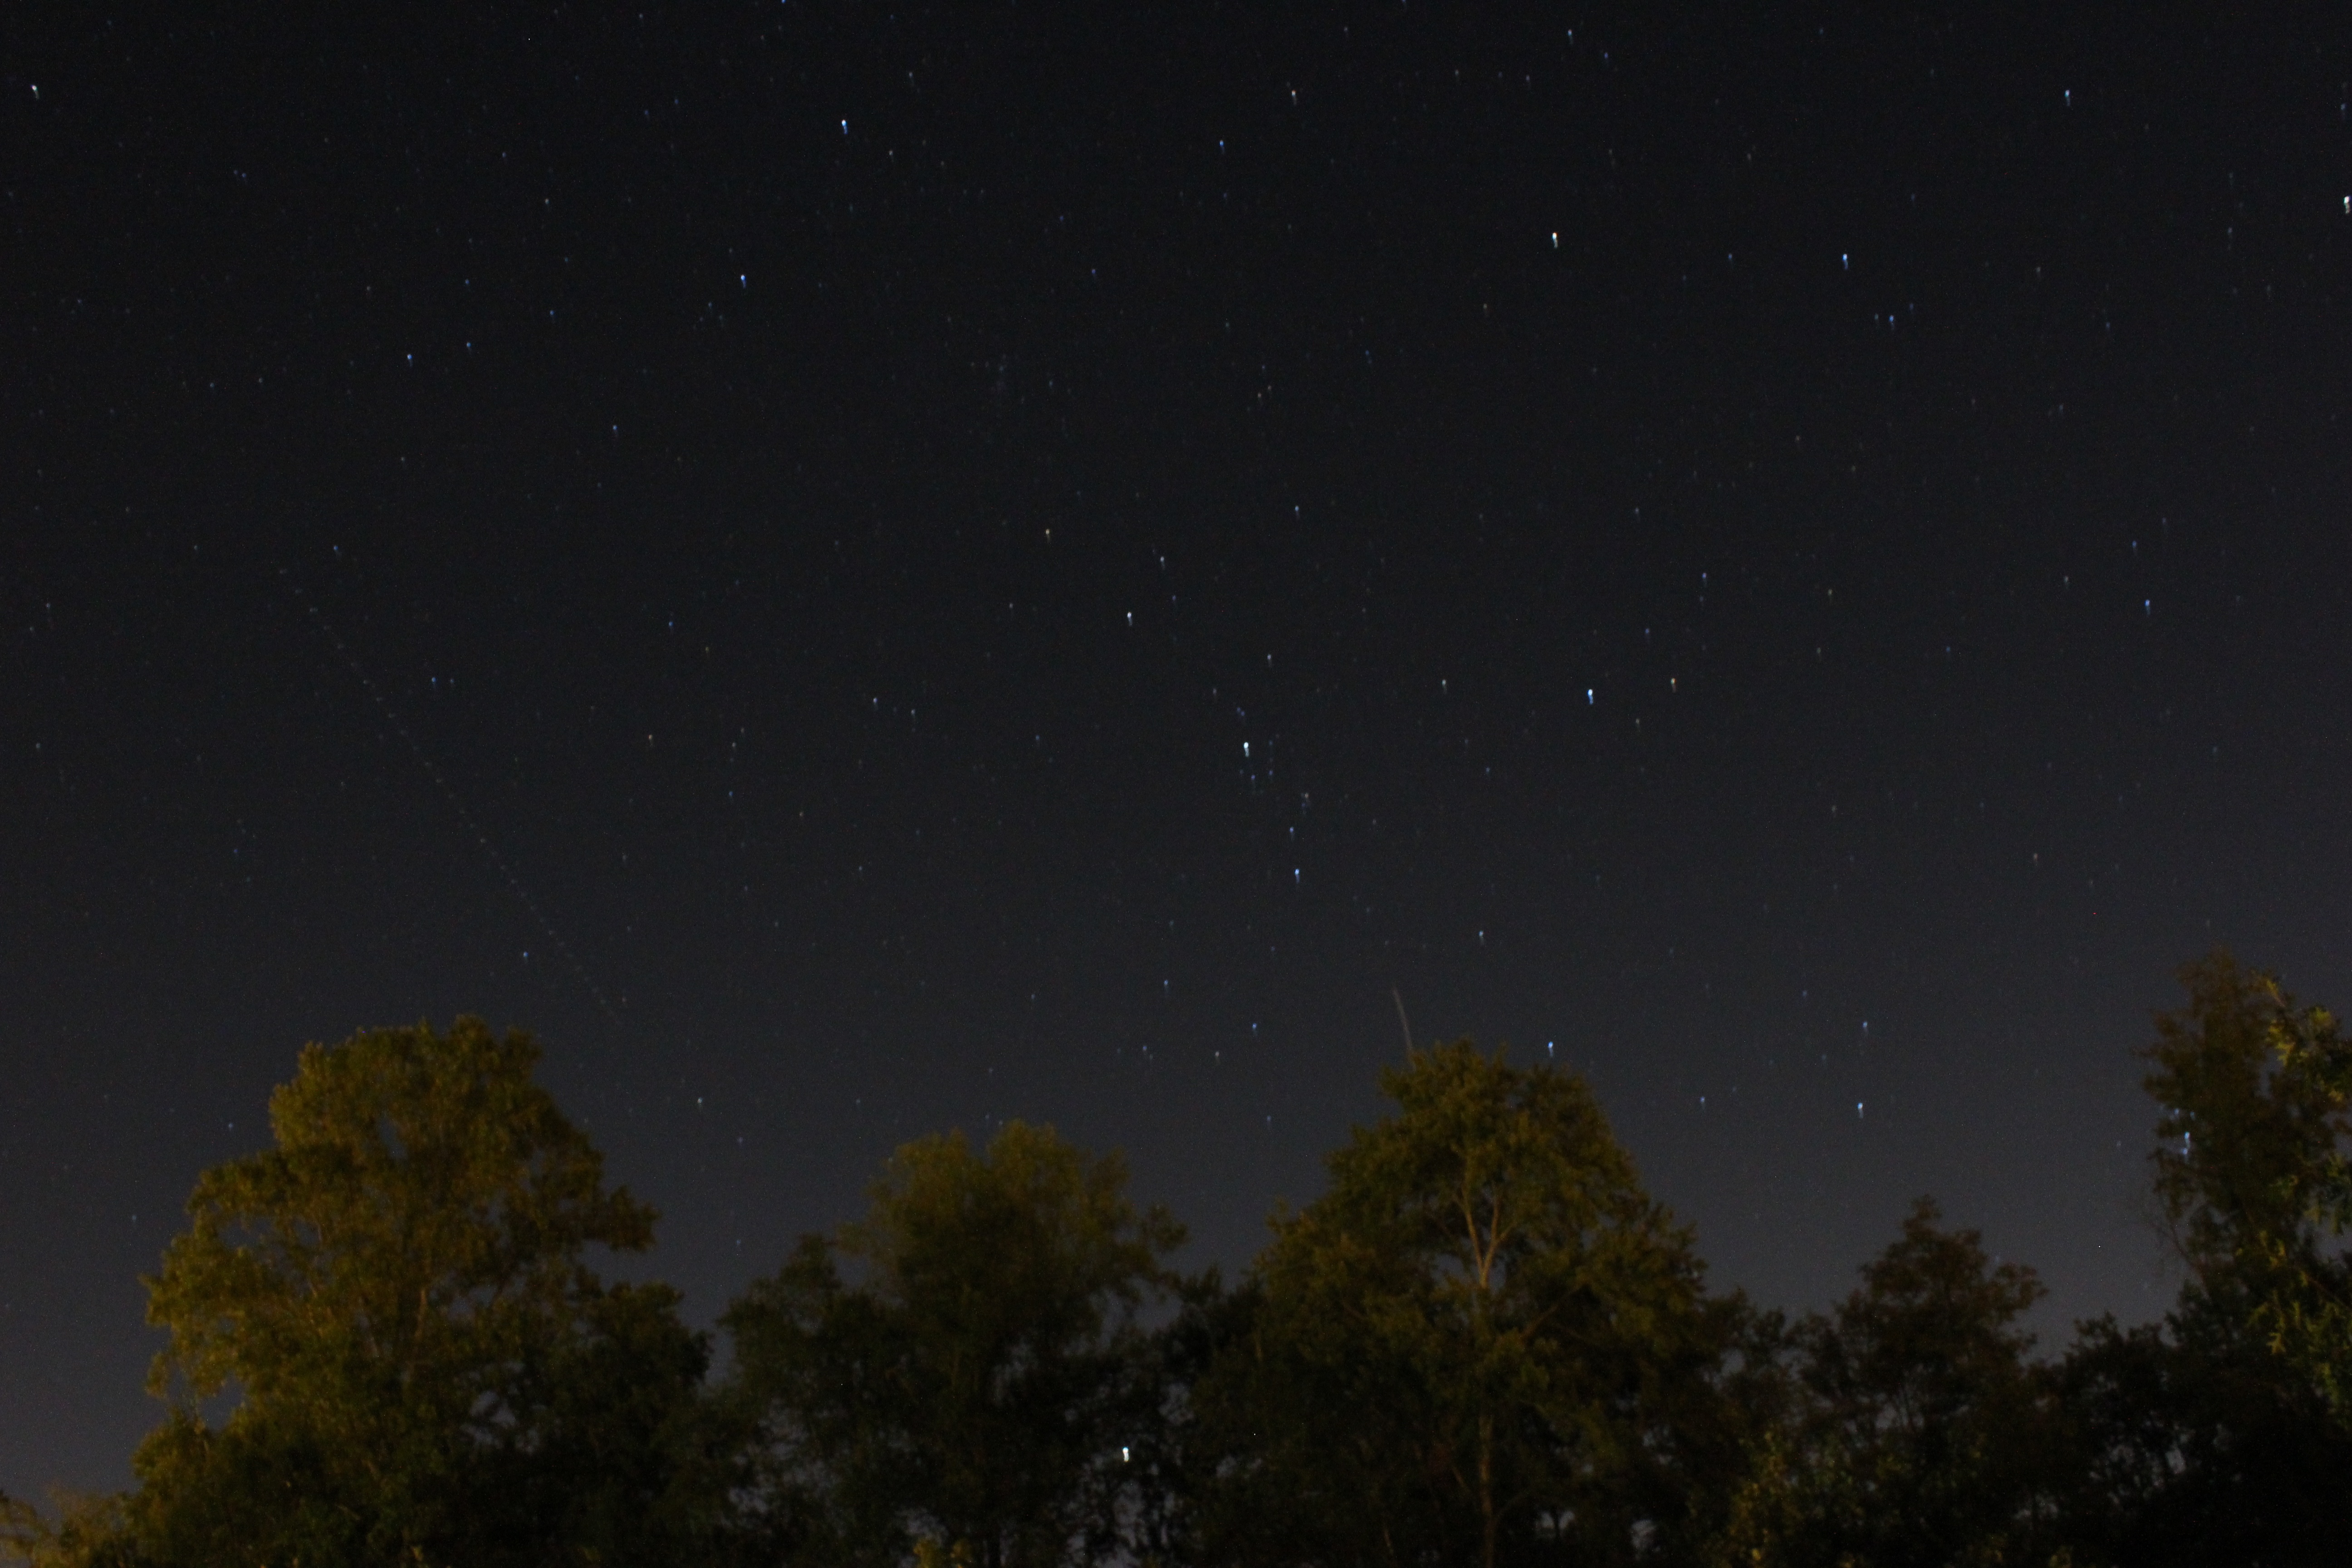
sky, night, star, atmosphere, darkness, aurora, moonlight, astronomy, midnight, astronomical object